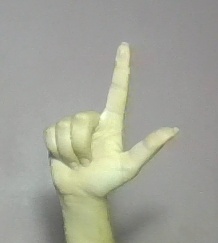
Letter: laam